BrainSurge

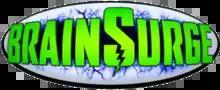

BrainSurge is an American children's game show that aired on Nickelodeon and was hosted by Jeff Sutphen. The show taped its first season in February 2009, and debuted on September 28, 2009. The show's format was adapted from the Japanese game show "Brain Survivor". The U.S. version was created by Scott A. Stone, co-creator of "Legends of the Hidden Temple", and Clay Newbill, executive producer of "The Mole".